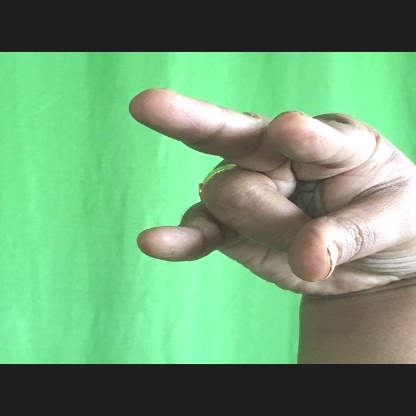
Mudra: Kangulam